William Craven-Ellis

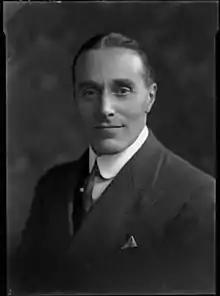
William Craven Ellis in 1928

William Craven Craven-Ellis (1880 – 17 December 1959), born William Craven Ellis, was a Conservative Party politician in the United Kingdom.